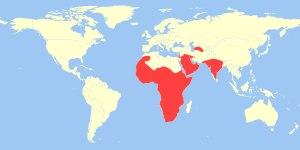
Les Indicatoridae sont une famille d'oiseaux constituée de 4 genres et de 17 espèces existantes d'indicateurs.